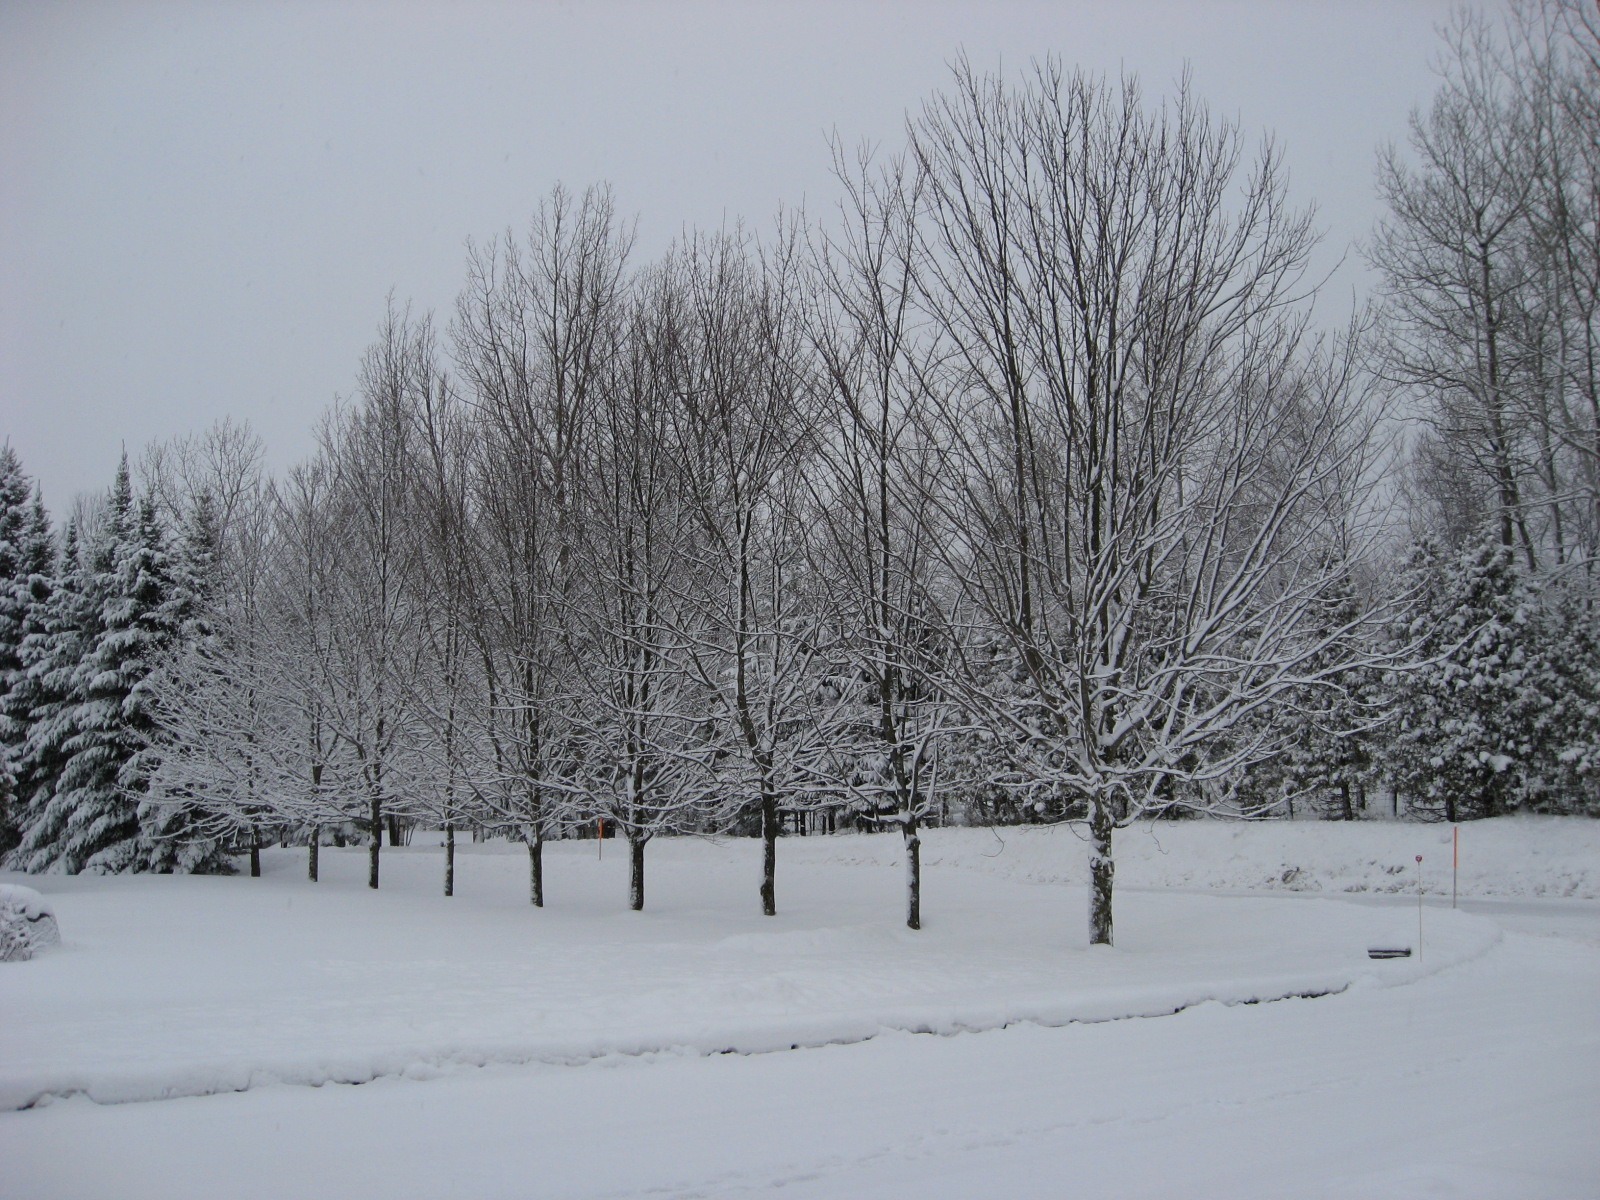
tree, branch, snow, winter, frost, weather, season, blizzard, freezing, winter storm, rain and snow mixed